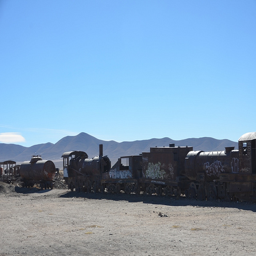
A train sitting out in the middle of a dessert area.
Old locomotives with train cars in open area near mountains.
The train engines and cars have seen better days.
A rusted train tagged with graffiti in the desert.
An abandoned train sitting out in the desert.